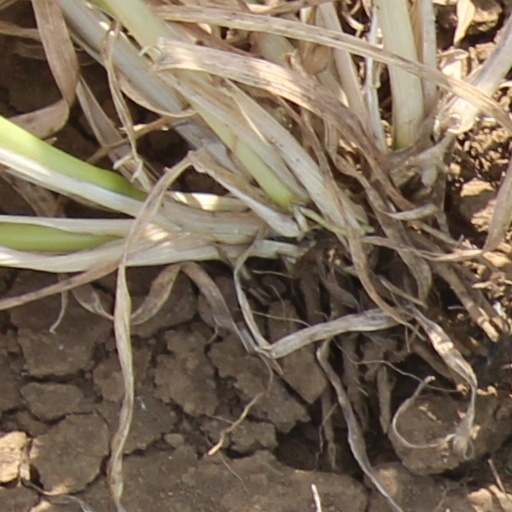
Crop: wheat